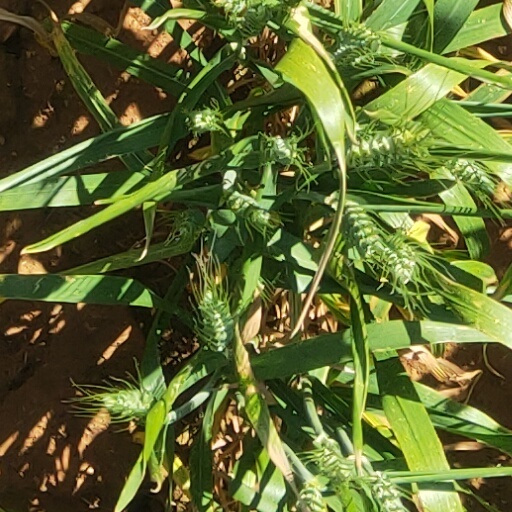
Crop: wheat